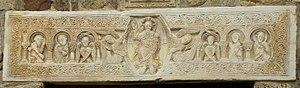
Linteau de l'église de Saint André de Sorède (66). On peut y voir, au centre, le Christ ressuscité (avec une auréole contenant une croix) entouré d'une mandorle dans laquelle se trouvent l'alpha et l'oméga. De chaque côté du Christ se trouvent deux Séraphins (anges à 3 paires d'ailes) ainsi que deux personnages (quatre en tout) dont l'idendité reste inconnue (peut-etre les Evangélistes ou des Apôtres). Ce linteau est en marbre blanc et les personnages est entourée d'une fresque aux motifs orientaux. On suppose qu'à l'origine, ce linteau faisait partie de l'autel.
Saint-André est une commune française, située dans le département des Pyrénées-Orientales en région Occitanie. Ses habitants sont appelés les Andréens ou Andreuencs.